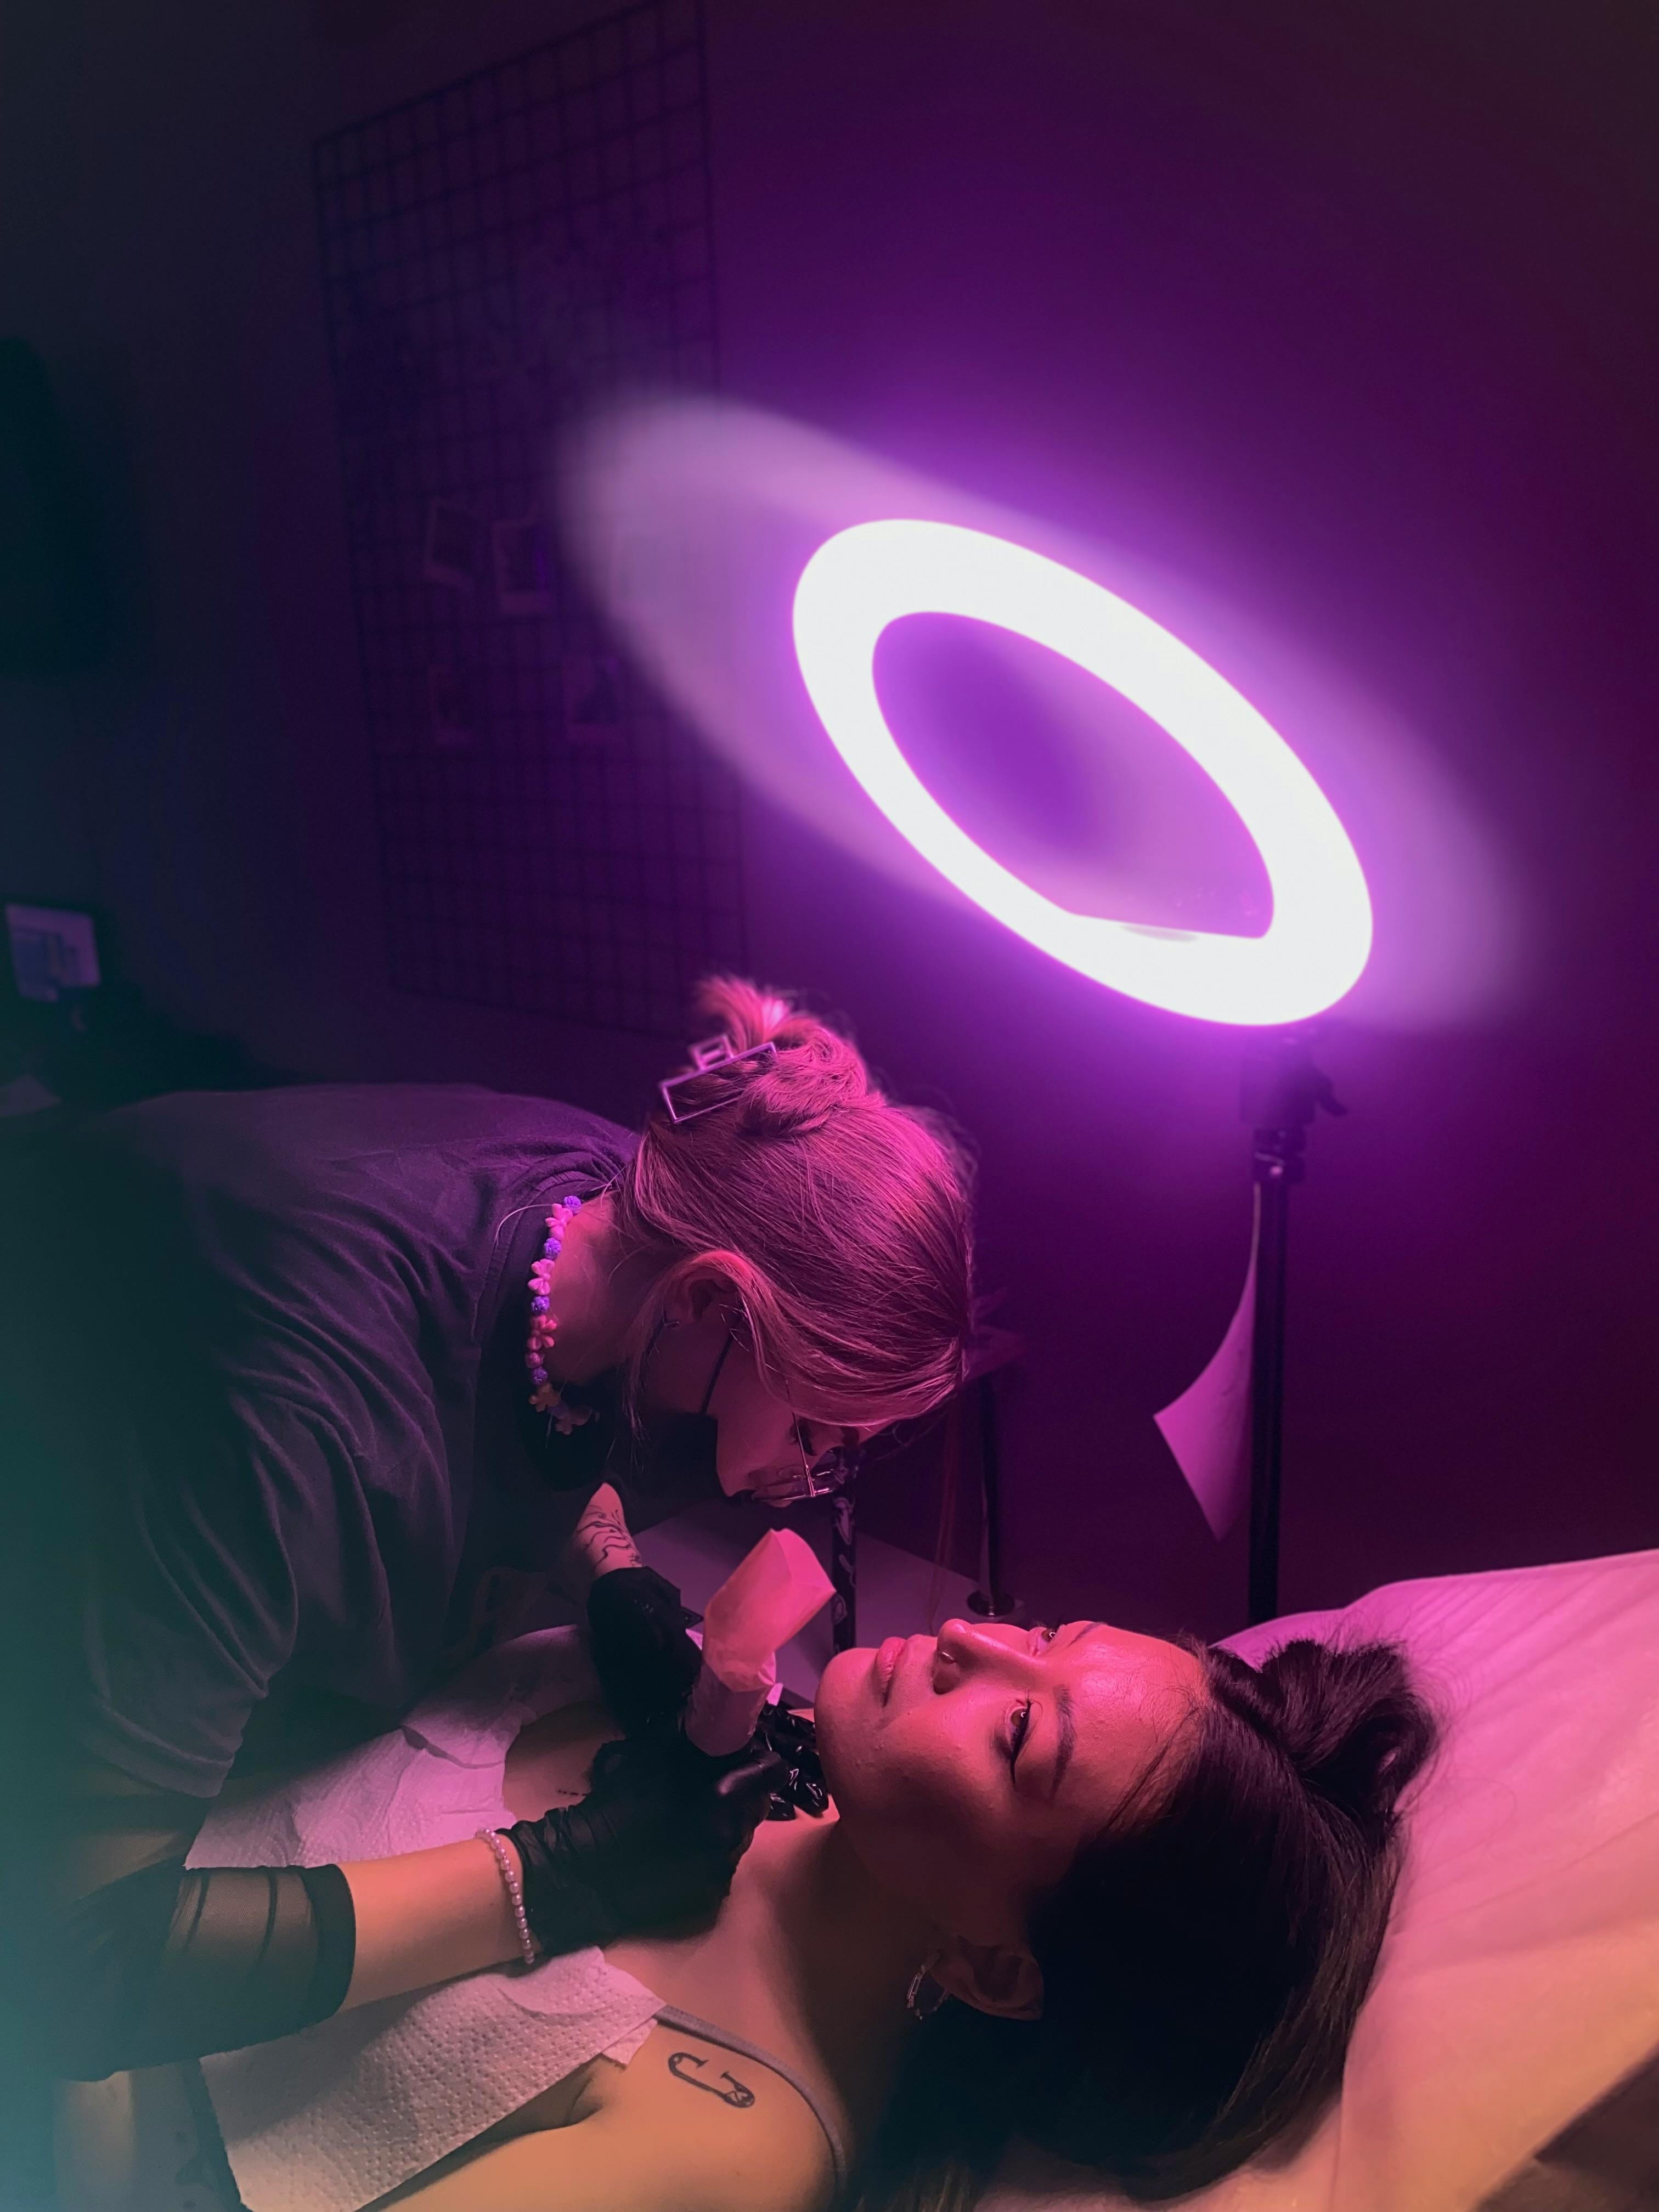
woman, purple, flash photography, lighting, pink, violet, magenta, Visual effect lighting, entertainment, performing arts, event, human leg, electric blue, darkness, thigh, fun, elbow, neon, room, knee, circle, performance art, flesh, performance, graphics, public event, sandal, lens flare, night